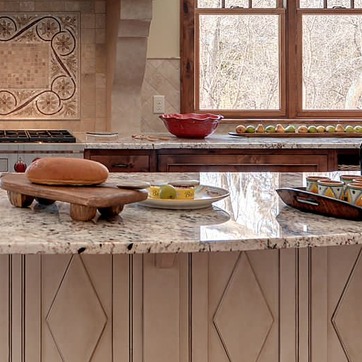
Material: food